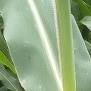
Crop: Maize
Condition: healthy-leaf